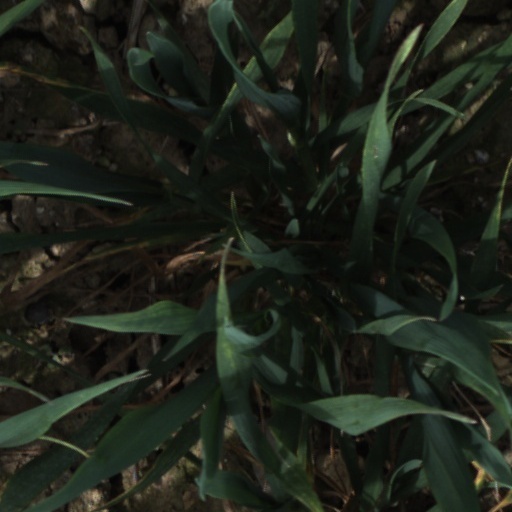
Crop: wheat